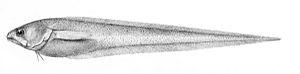
Les Carapidae forment une famille de poissons de l'ordre des Ophidiiformes.